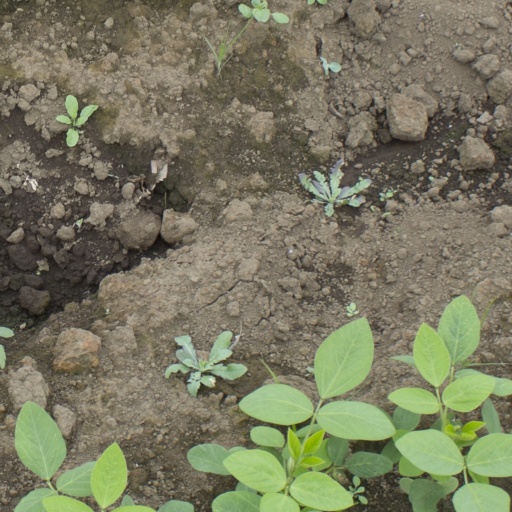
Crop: soybean